Johan Neerman

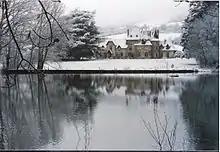
Johan Neerman, Château de Pierrefitte

Johan Neerman was born in 1959 in Belgium (Kortrijk). His father, Philippe Neerman, was Belgian industrial designer. Neerman studied architecture at the Institut Supérieur d'Architecture Victor Horta in Brussels (1980–1985). During his studies he did a thesis on applied systems theory with Professor Paul Tahon, ergonomist. He joined the Kiyonori Kikutake office in Tokyo in 1985 and after 1 year joined the army and went to the United States. There he studied at Wharton School of the University of Pennsylvania. He studied Social Systems Sciences under the guidance of Professor Hasan Ozbekhan. During those years he focused on Chaos Theory. He worked on his research with Michele Sanglier and Ilya Prigogine.